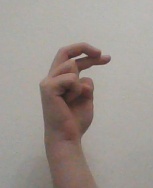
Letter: zay